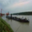
Label: ship